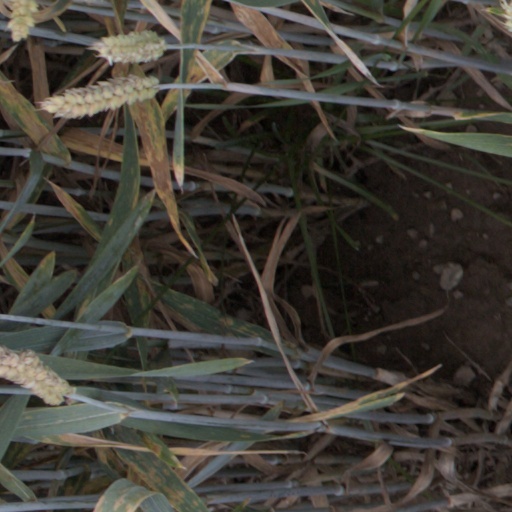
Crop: wheat